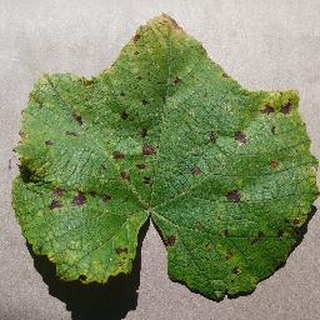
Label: grape_leaf_blight